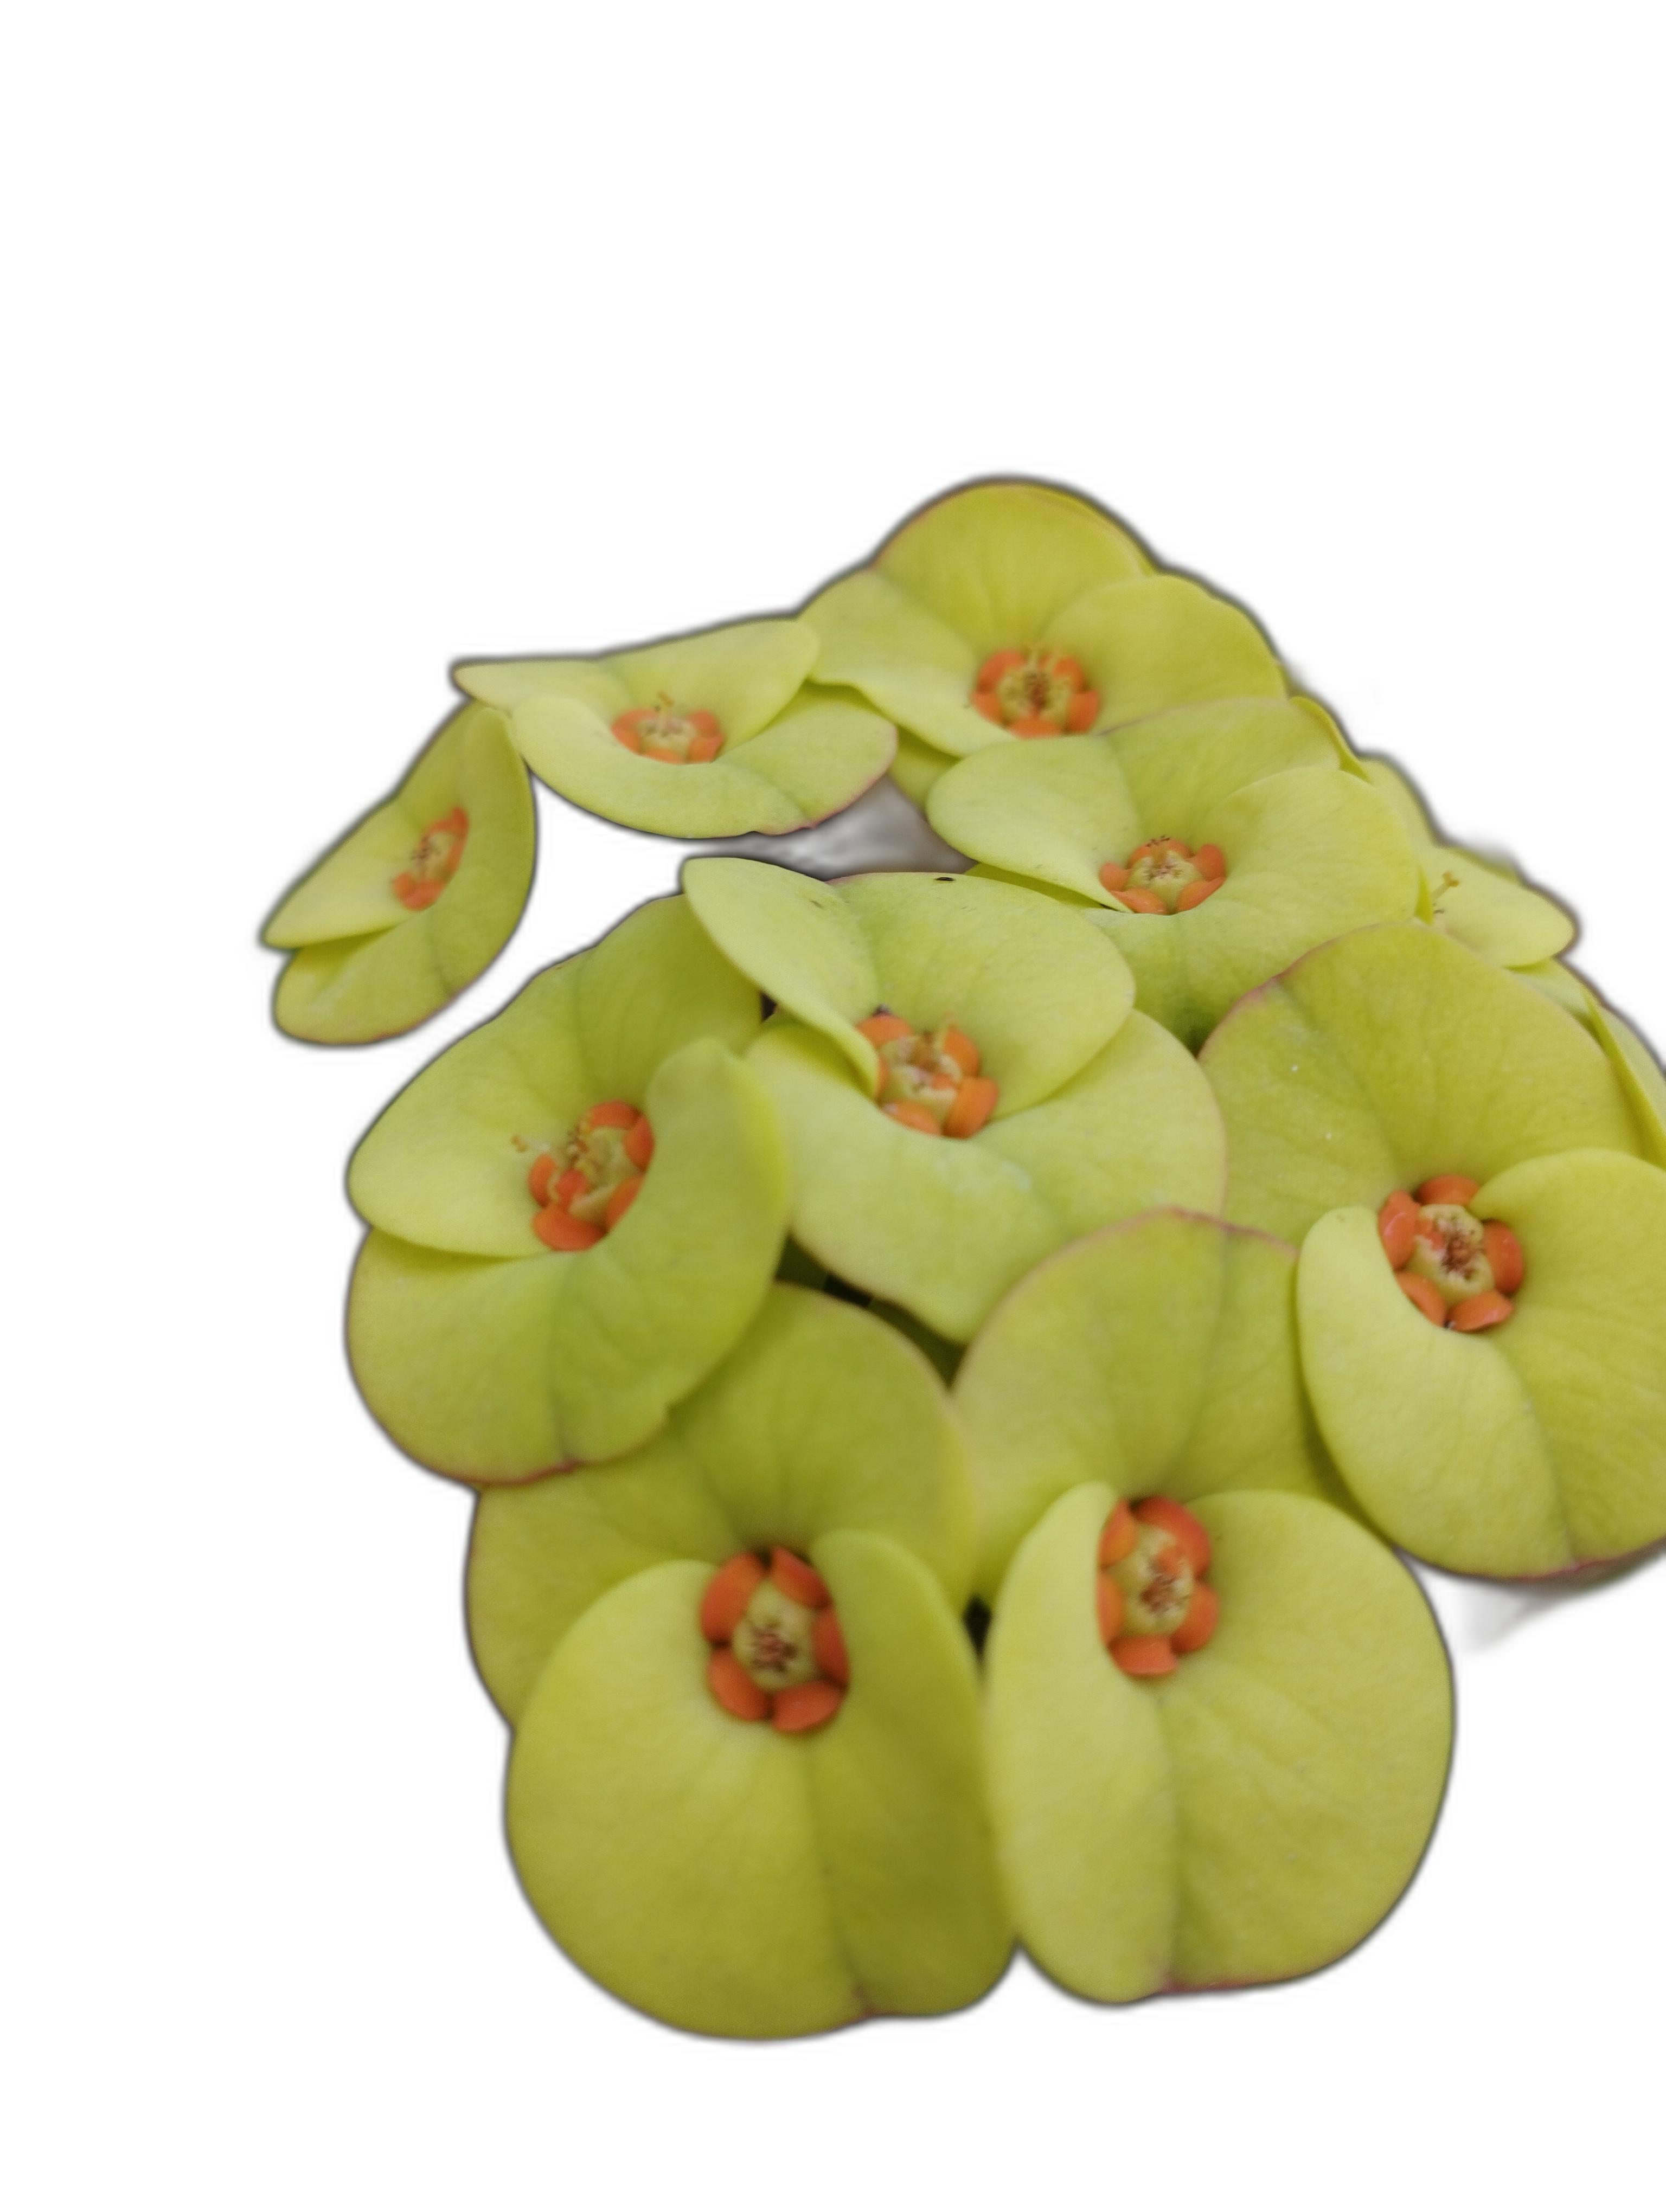
Label: Crown of thorns